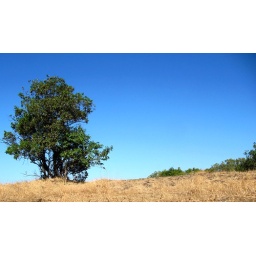
Lone Tree against a clear blue &amp;quot;winter&amp;quot; sky on the plateau at Matheran.This is not THE &amp;quot;One Tree Hill&amp;quot; point.